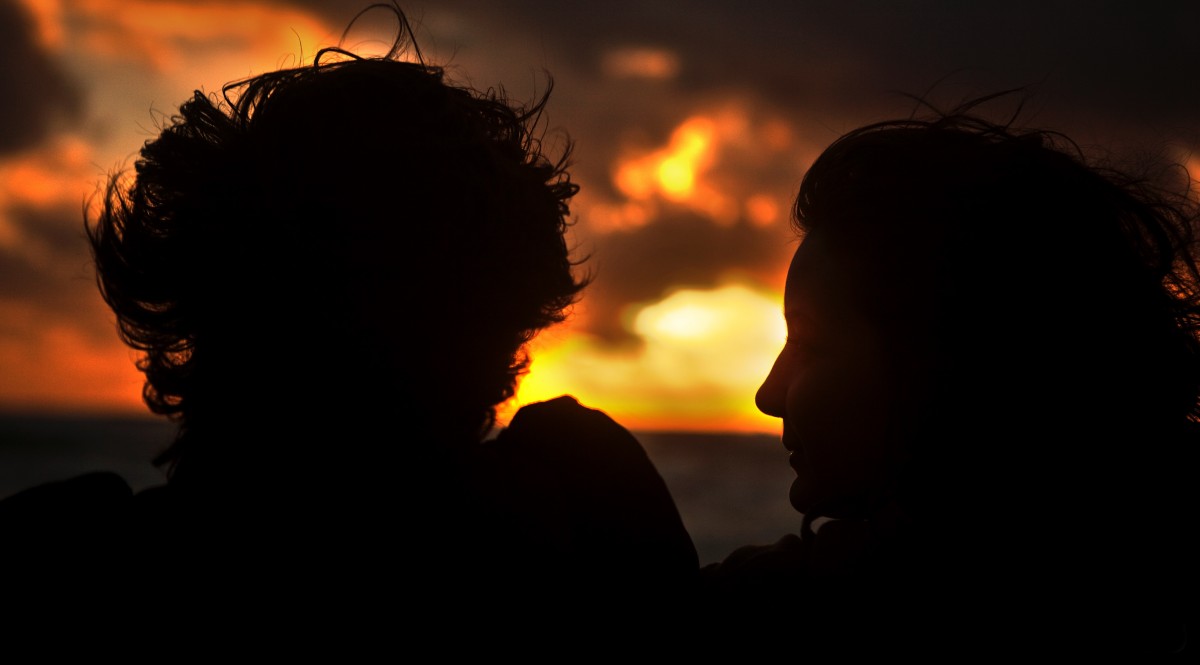
Tags: cloud, sunset, sunlight, evening, darkness